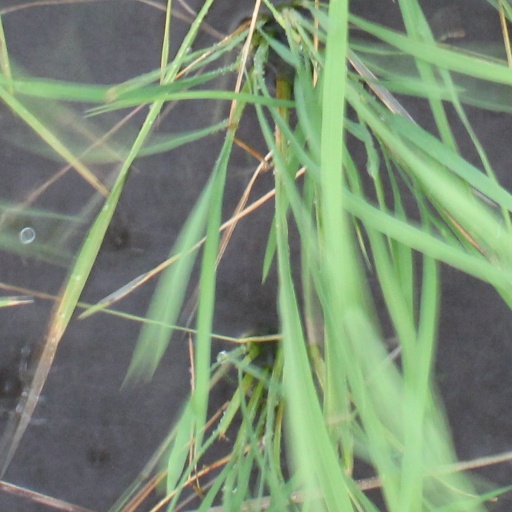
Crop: rice